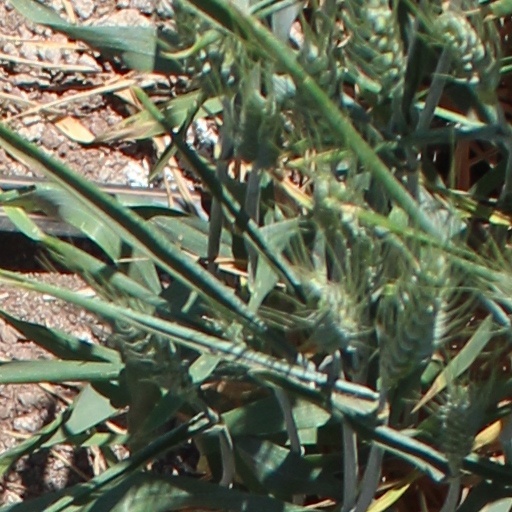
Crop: wheat